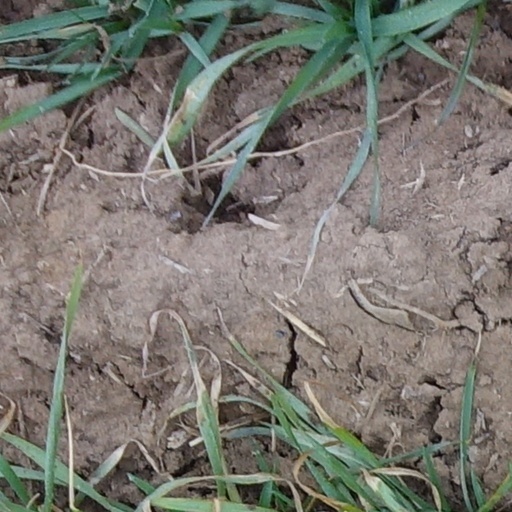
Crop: wheat